Placer County, California

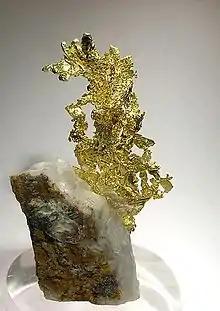
Gold specimen from the Eagle's Nest Mine, a source of specimen gold in Placer County

Placer County ("Placer", Spanish for "sand deposit"), officially the County of Placer, is a county located in the U.S. state of California. As of the 2020 United States census, the population was 404,739. The county seat is Auburn.